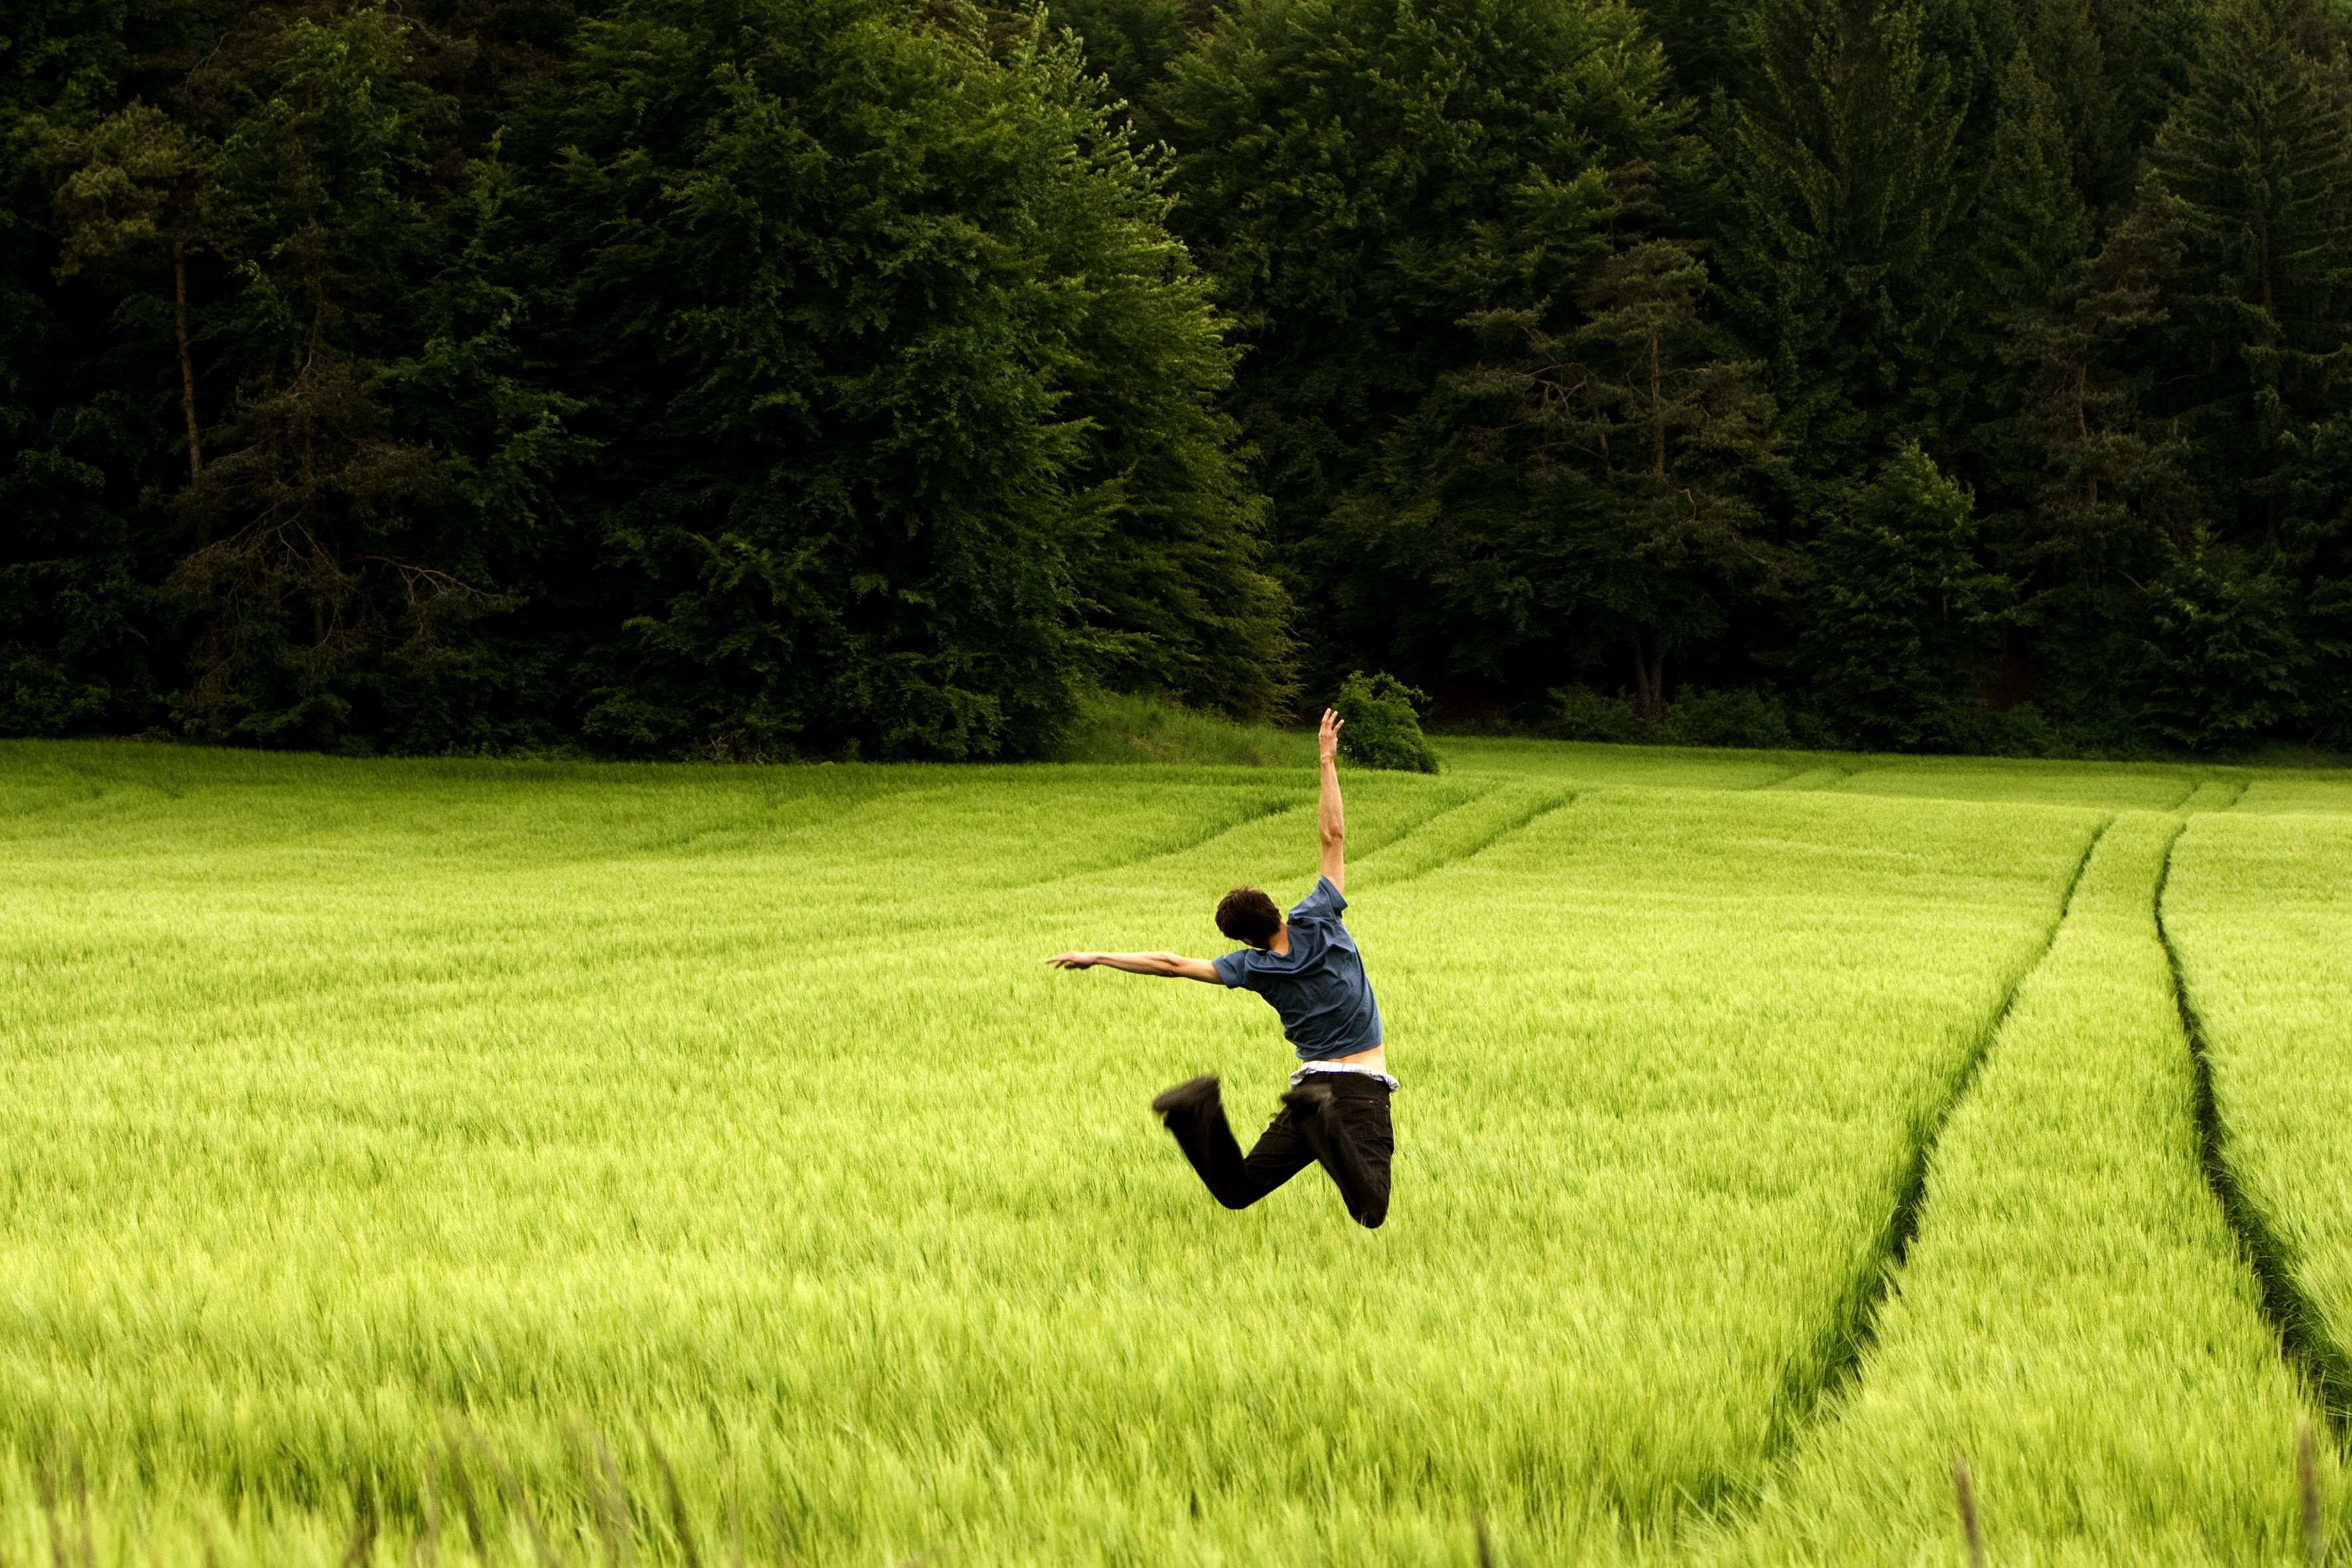
man, nature, forest, grass, person, plant, field, lawn, meadow, prairie, flower, jump, male, love, green, crop, romance, romantic, human, freedom, agriculture, lifestyle, juicy, happy, grassland, joy, luck, emotion, rural area, young man, paddy field, joy of life, grass family